Raleigh Bicycle Company

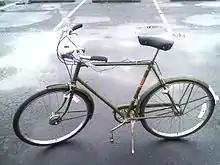
Green 3 speed 1971 Raleigh Superbe with 26" wheels and dynohub.

In 1930, the company acquired the rights to the Ivy Karryall, a motor tricycle fitted with a cabin for cargo and a hood for the driver. Raleigh's version was called the Light Delivery Van and had a chain drive. A two-passenger version was followed by Raleigh's first three-wheel car, the Safety Seven. It was a four-seat convertible with shaft drive and a maximum speed of . A saloon version was planned, but Raleigh shut its motor department to concentrate on bicycles again. Chief designer T. L. Williams took the equipment and remaining parts and moved to Tamworth, where his company produced three-wheelers for 65 years. The leftover parts from Raleigh carried an "R", so Williams chose a matching name: Reliant.